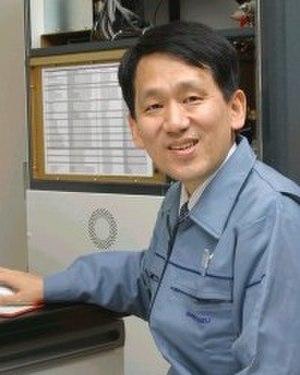
Koichi Tanaka
Koichi Tanaka er en japansk ingeniør. Han modtog nobelprisen i kemi i 2002 sammen med John Bennett Fenn for udvikling af massespektrometriske analyser af biologiske makromolekyle og Kurt Wüthrich for en nyskabende arbejde med NMR-spektroskopi.